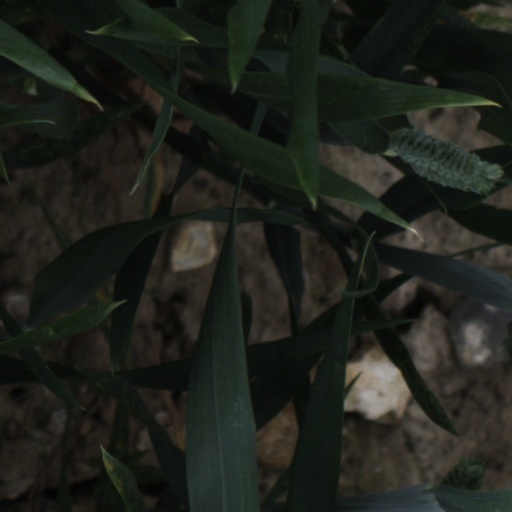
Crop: wheat